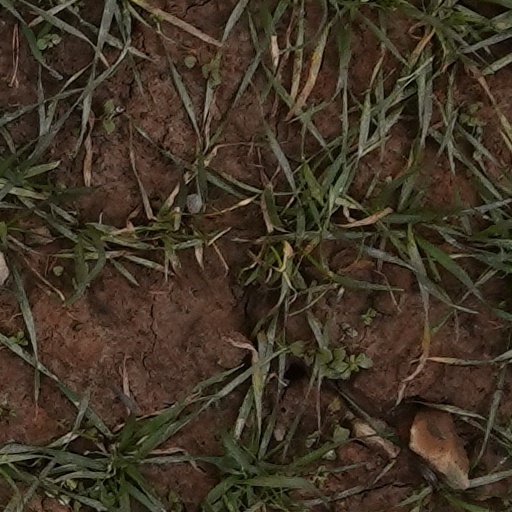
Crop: wheat